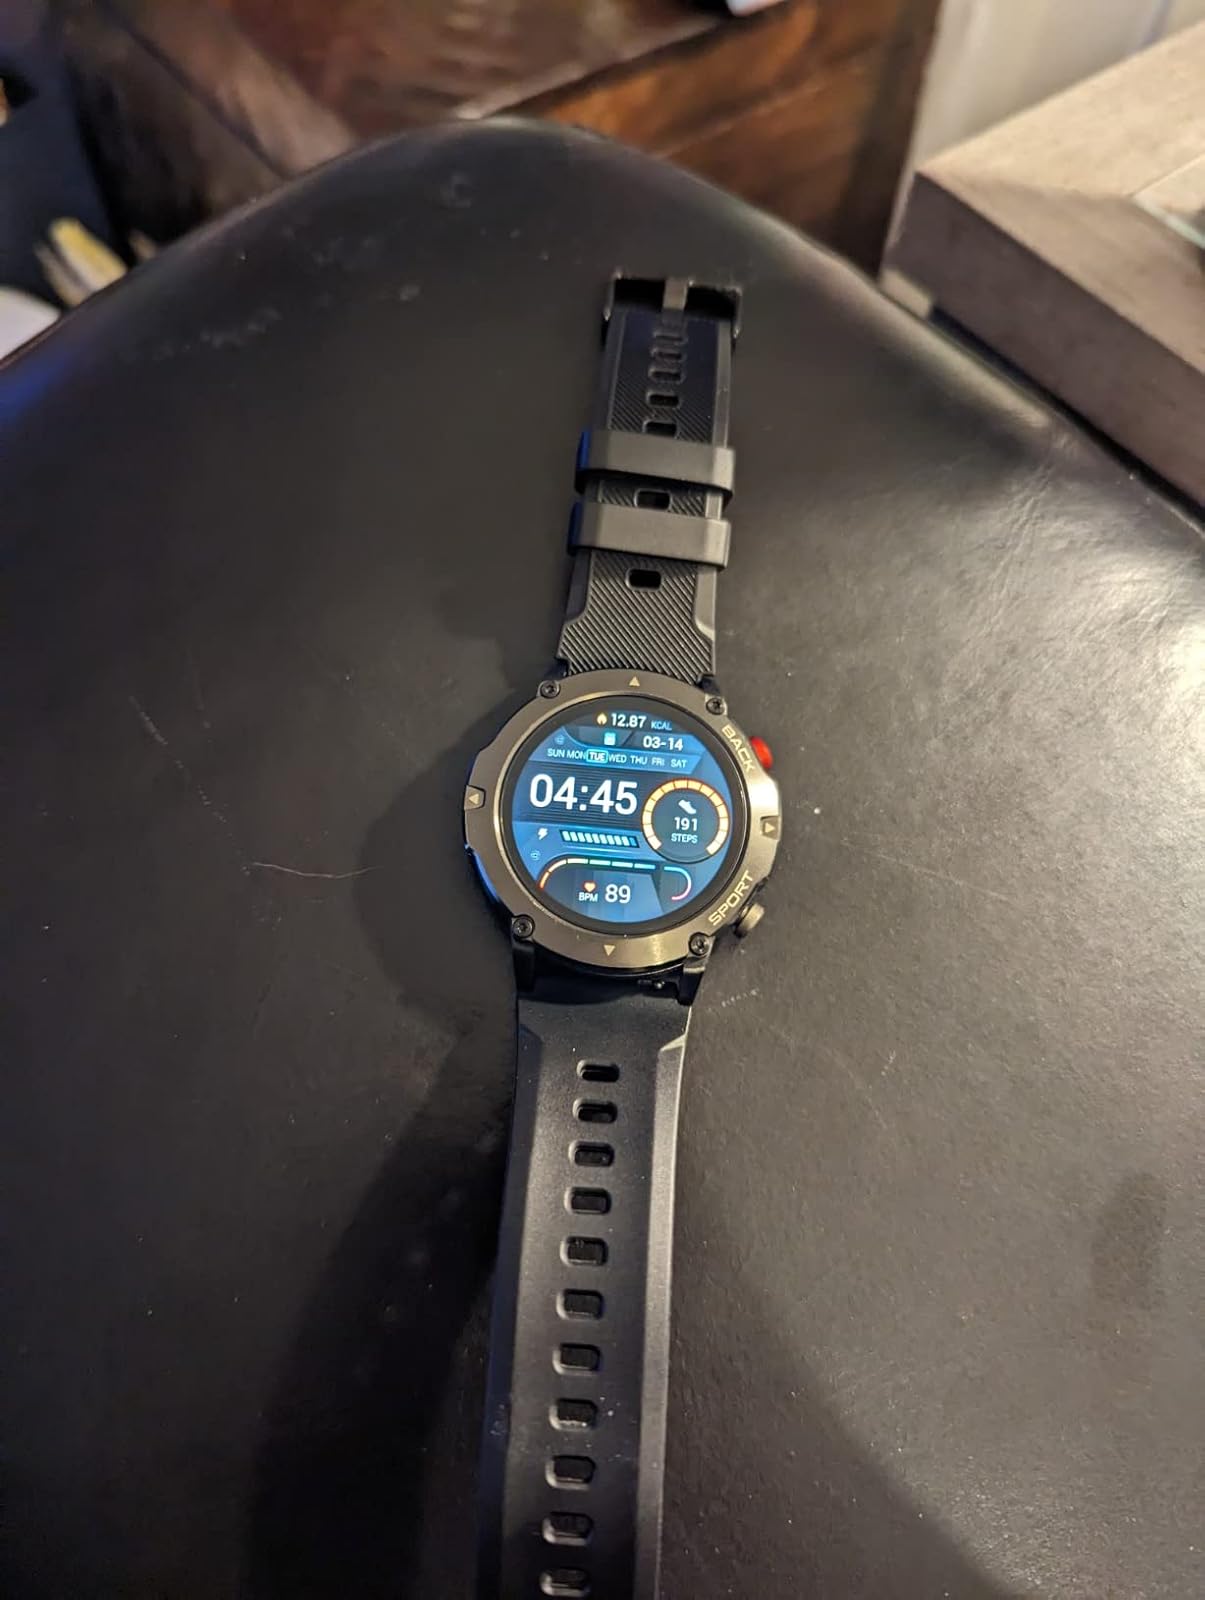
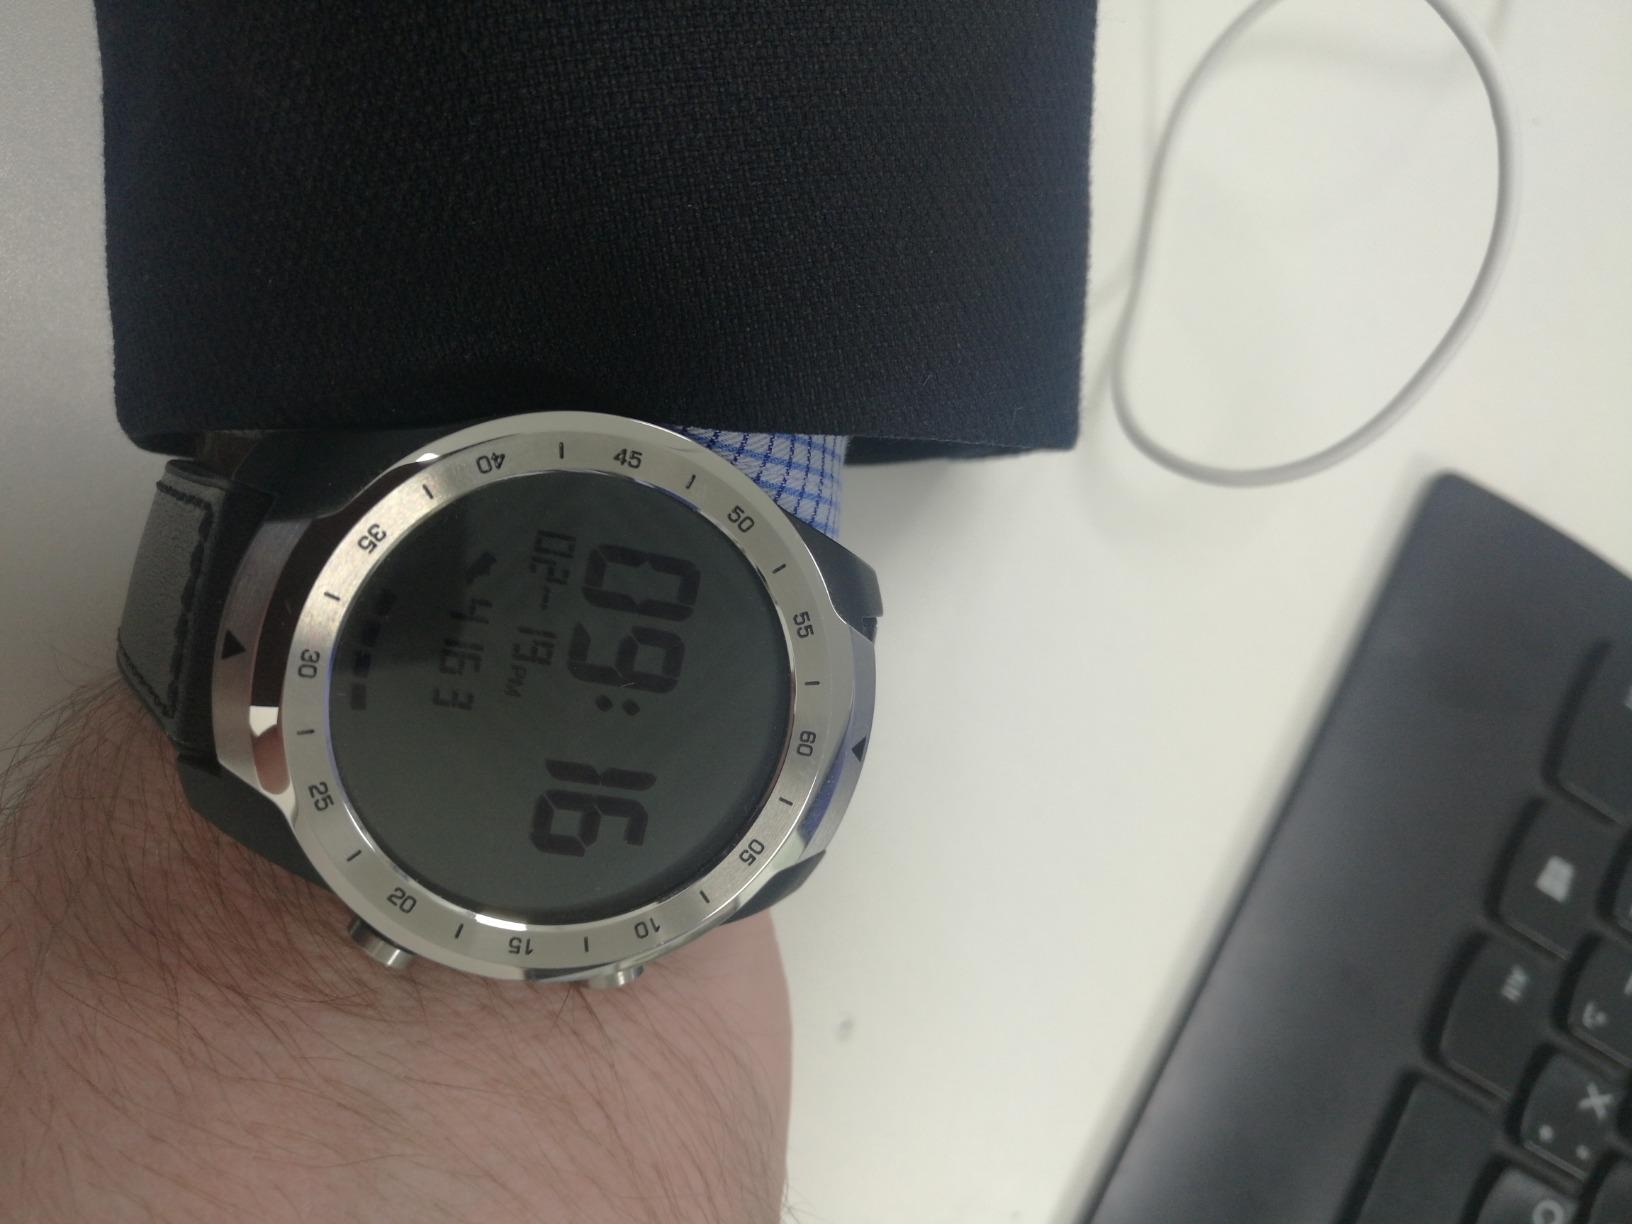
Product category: smartwatch
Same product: no